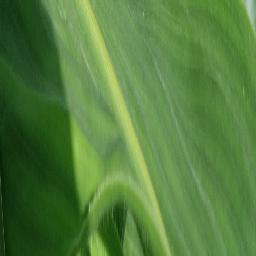
Label: Corn___healthy